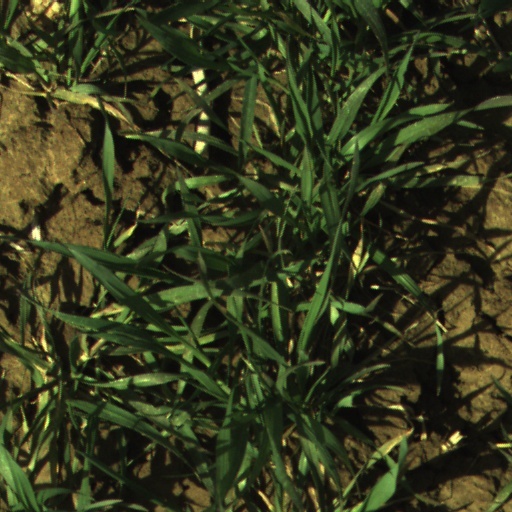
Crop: wheat